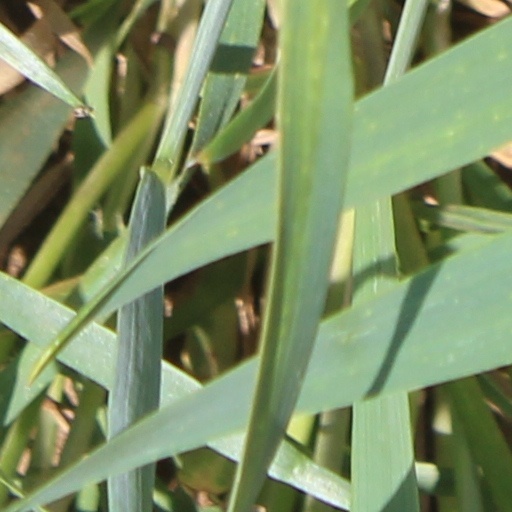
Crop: wheat